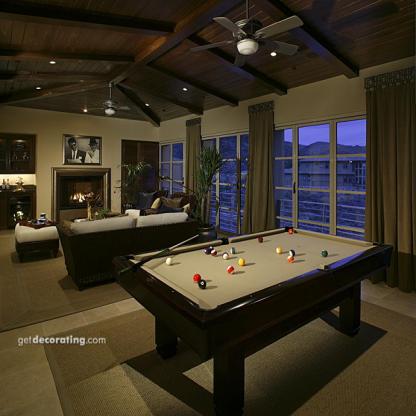
Scene: Indoor